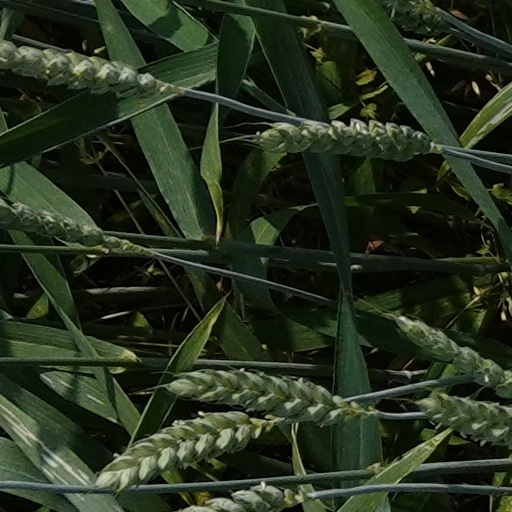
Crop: wheat